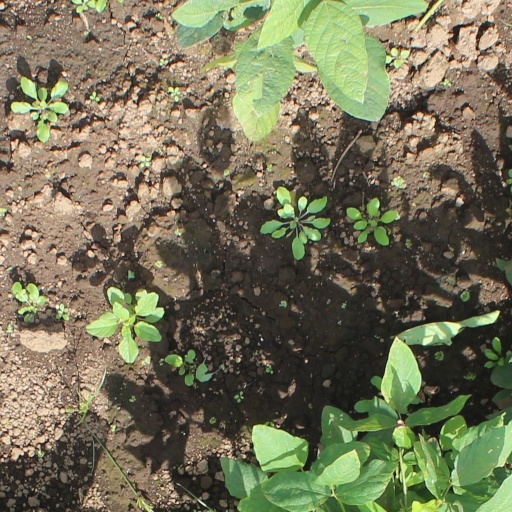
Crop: soybean